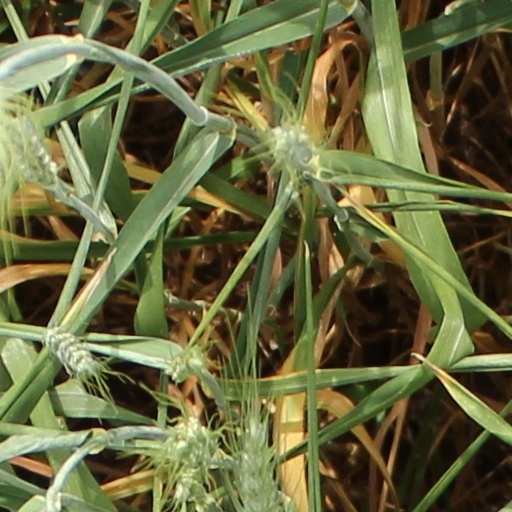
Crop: wheat